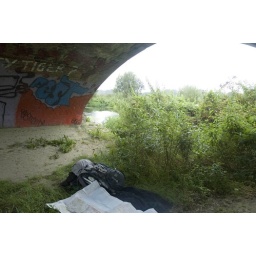
a bed under a bridge